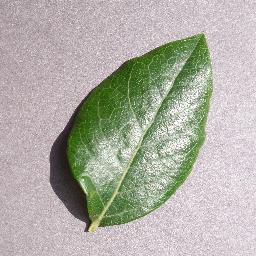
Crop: blueberry
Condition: healthy